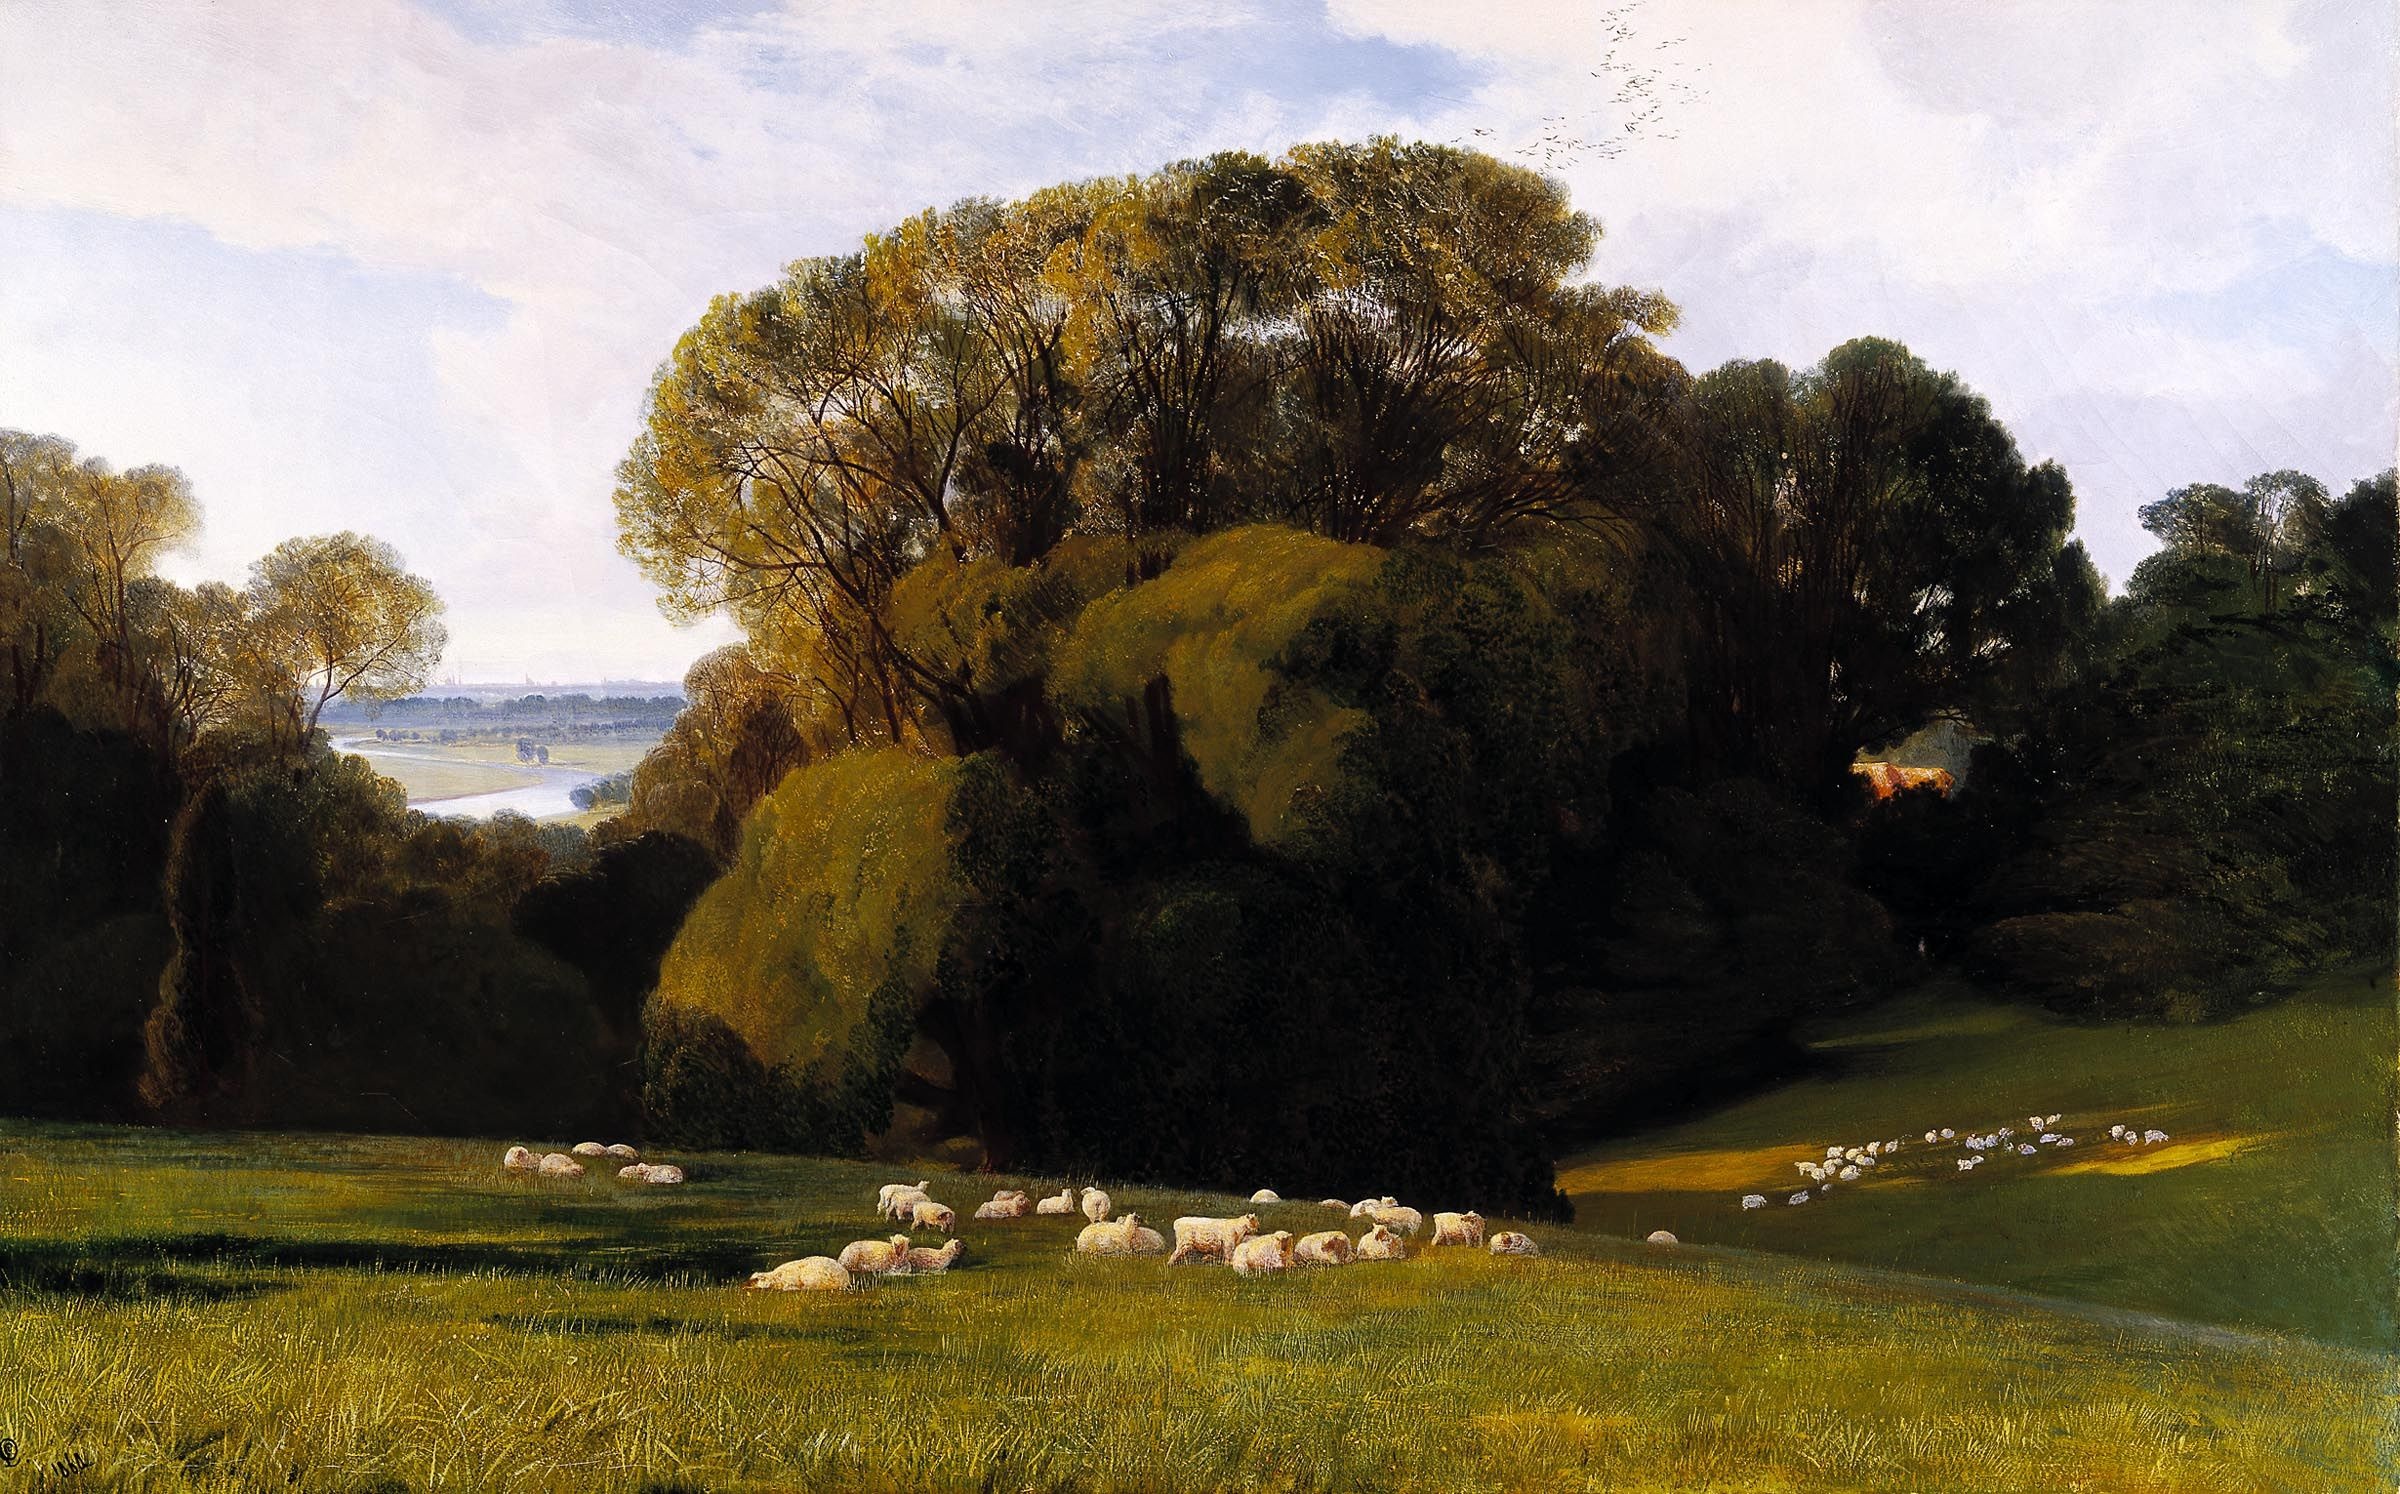
landscape, sea, coast, tree, nature, forest, grass, rock, plant, sky, countryside, sunlight, leaf, fall, hill, flower, country, rustic, rural, reflection, scenic, sheep, autumn, artistic, terrain, flora, painting, trees, woods, outside, hills, art, clouds, rural area, artistry, oil on canvas, woody plant, arecales, edward lear